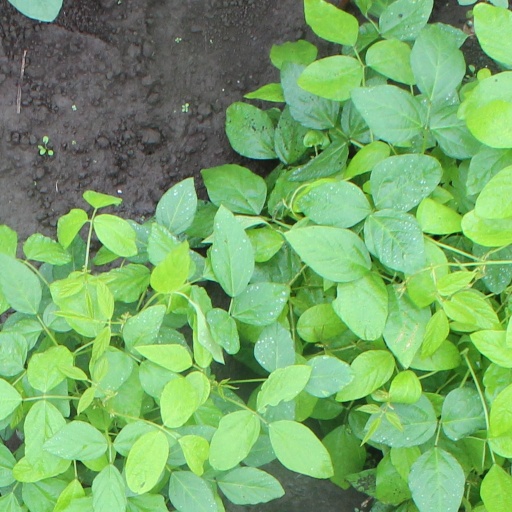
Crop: soybean